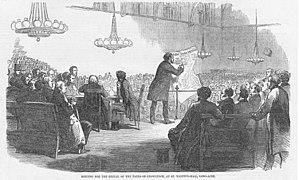
George Gissing /ˌdʒɔːdʒ ˈɡɪ.sɪŋ/ est un écrivain britannique, né le 22 novembre 1857 à Wakefield et mort le 28 décembre 1903 à Ispoure.